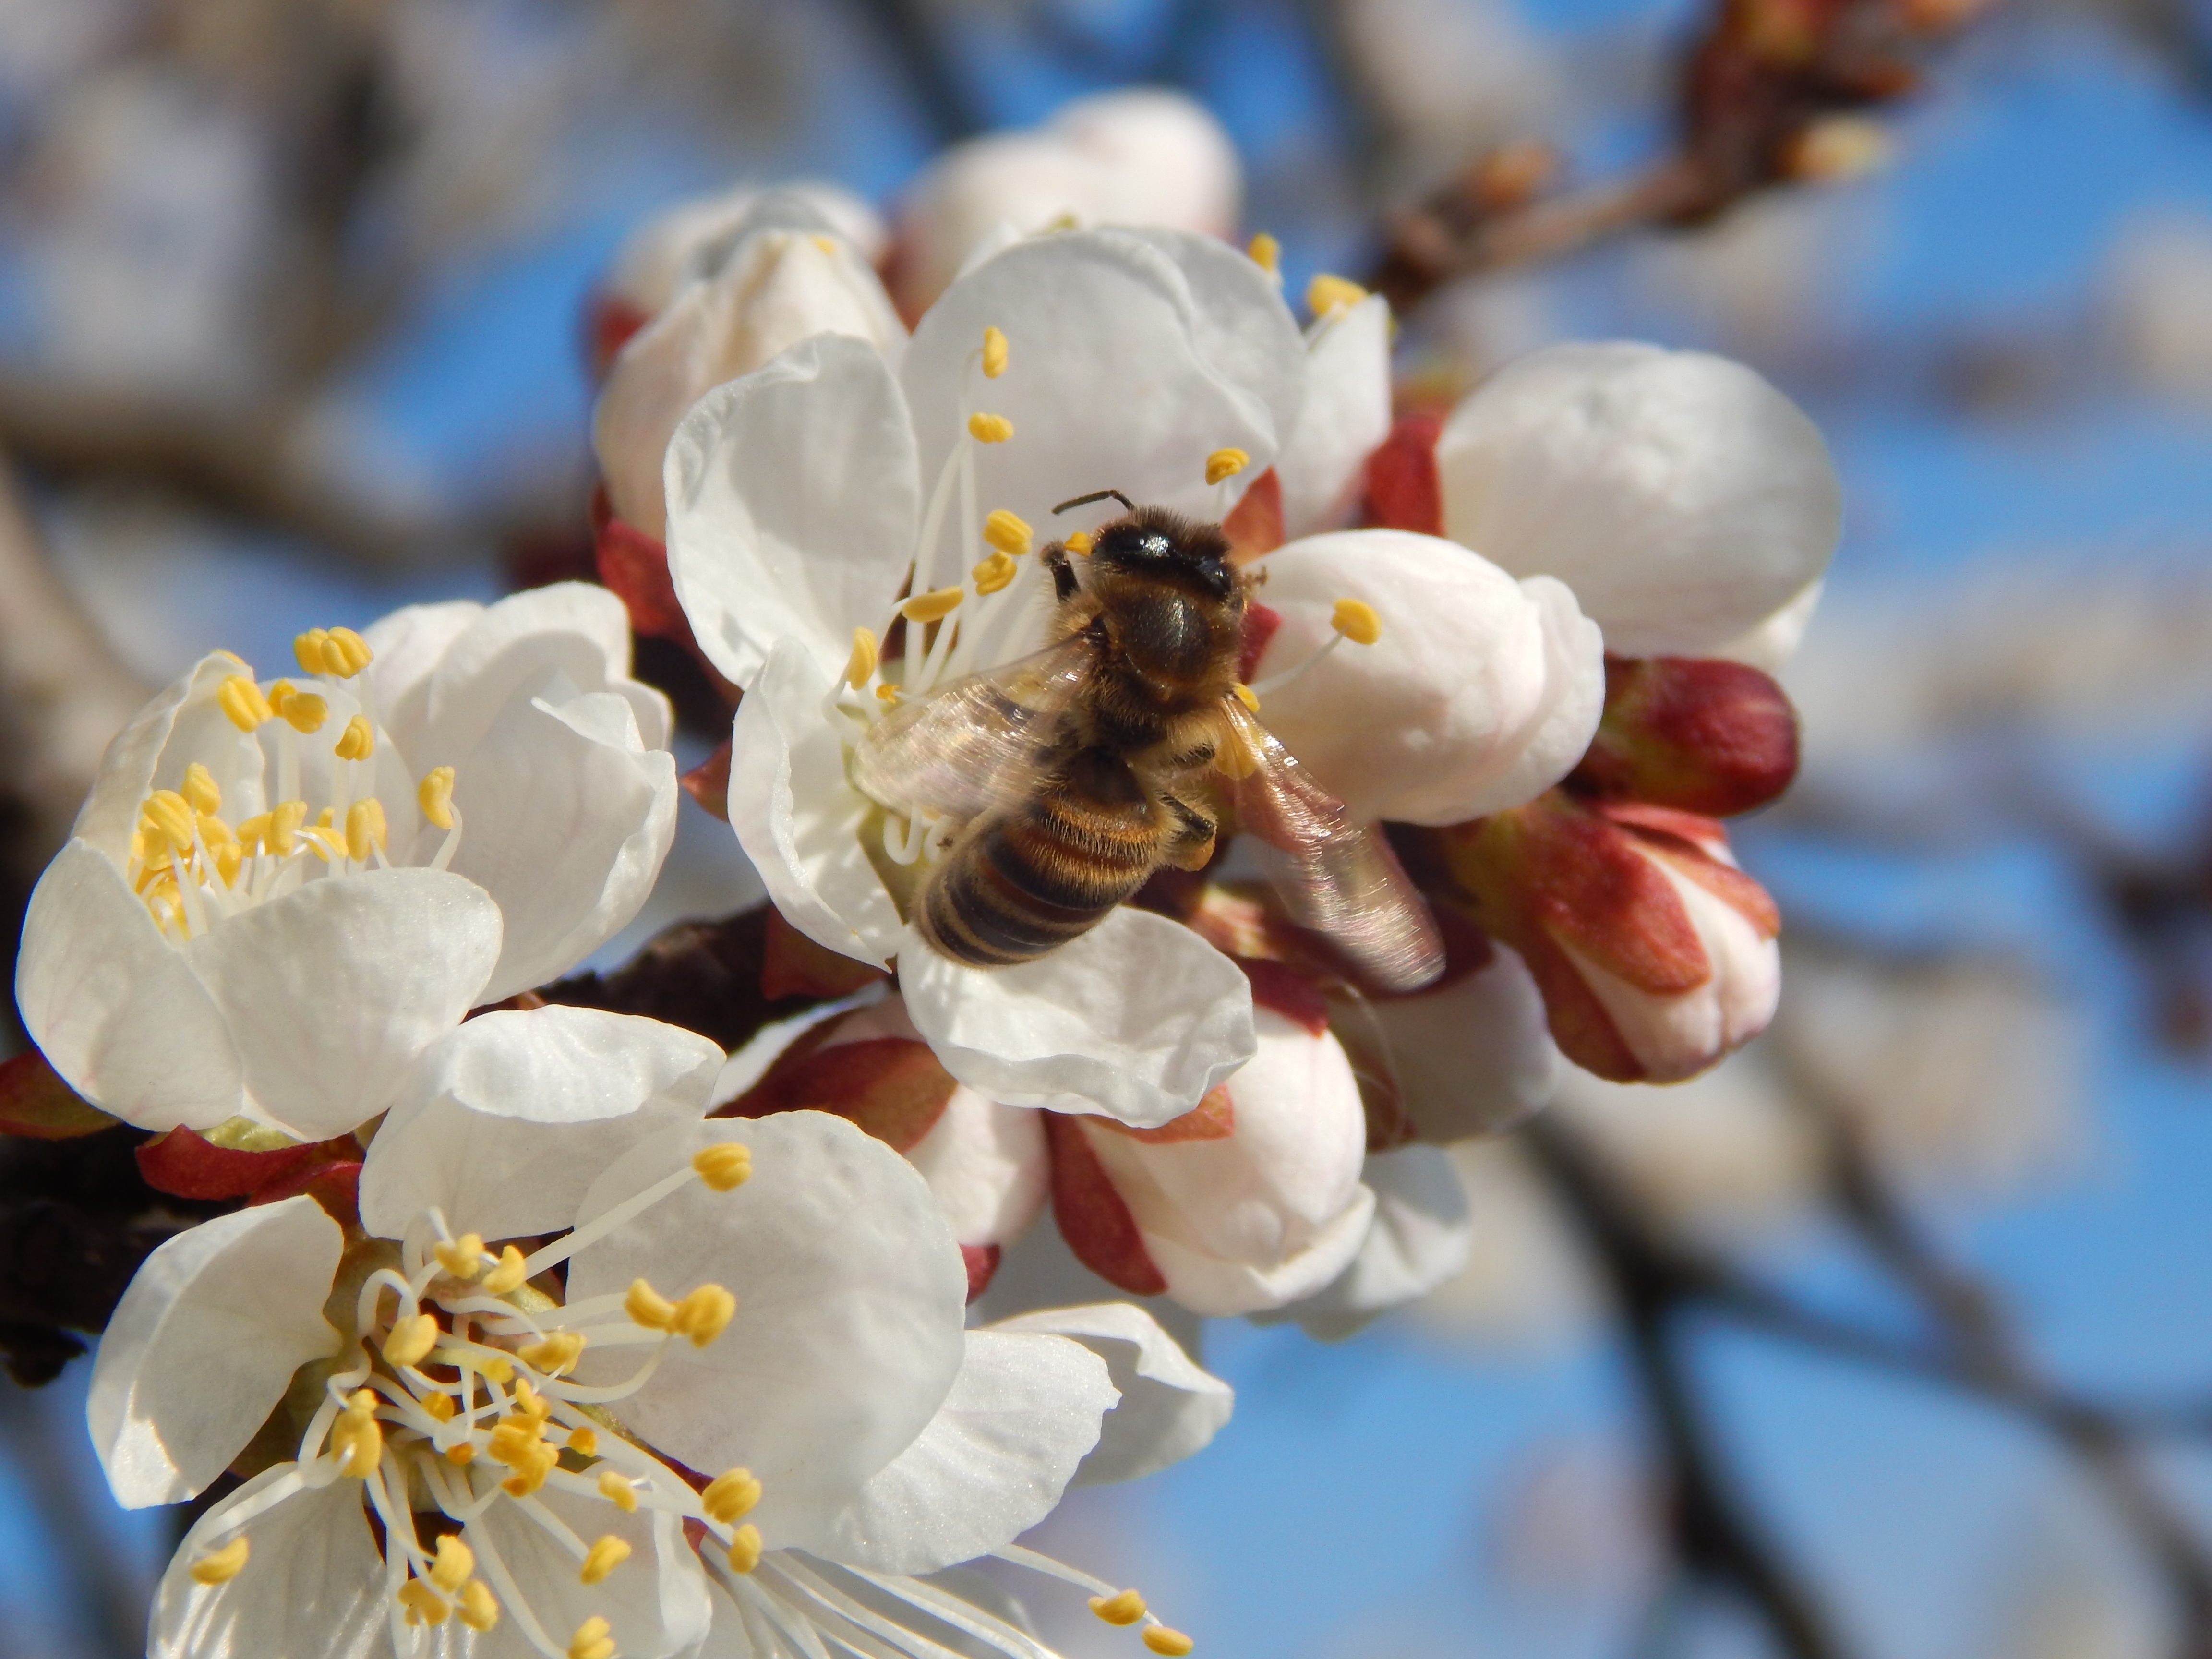
branch, blossom, plant, fruit, flower, petal, pollen, spring, produce, insect, flora, season, invertebrate, close up, trees, bee, wasp, blossoming, nectar, macro photography, honey bee, membrane winged insect